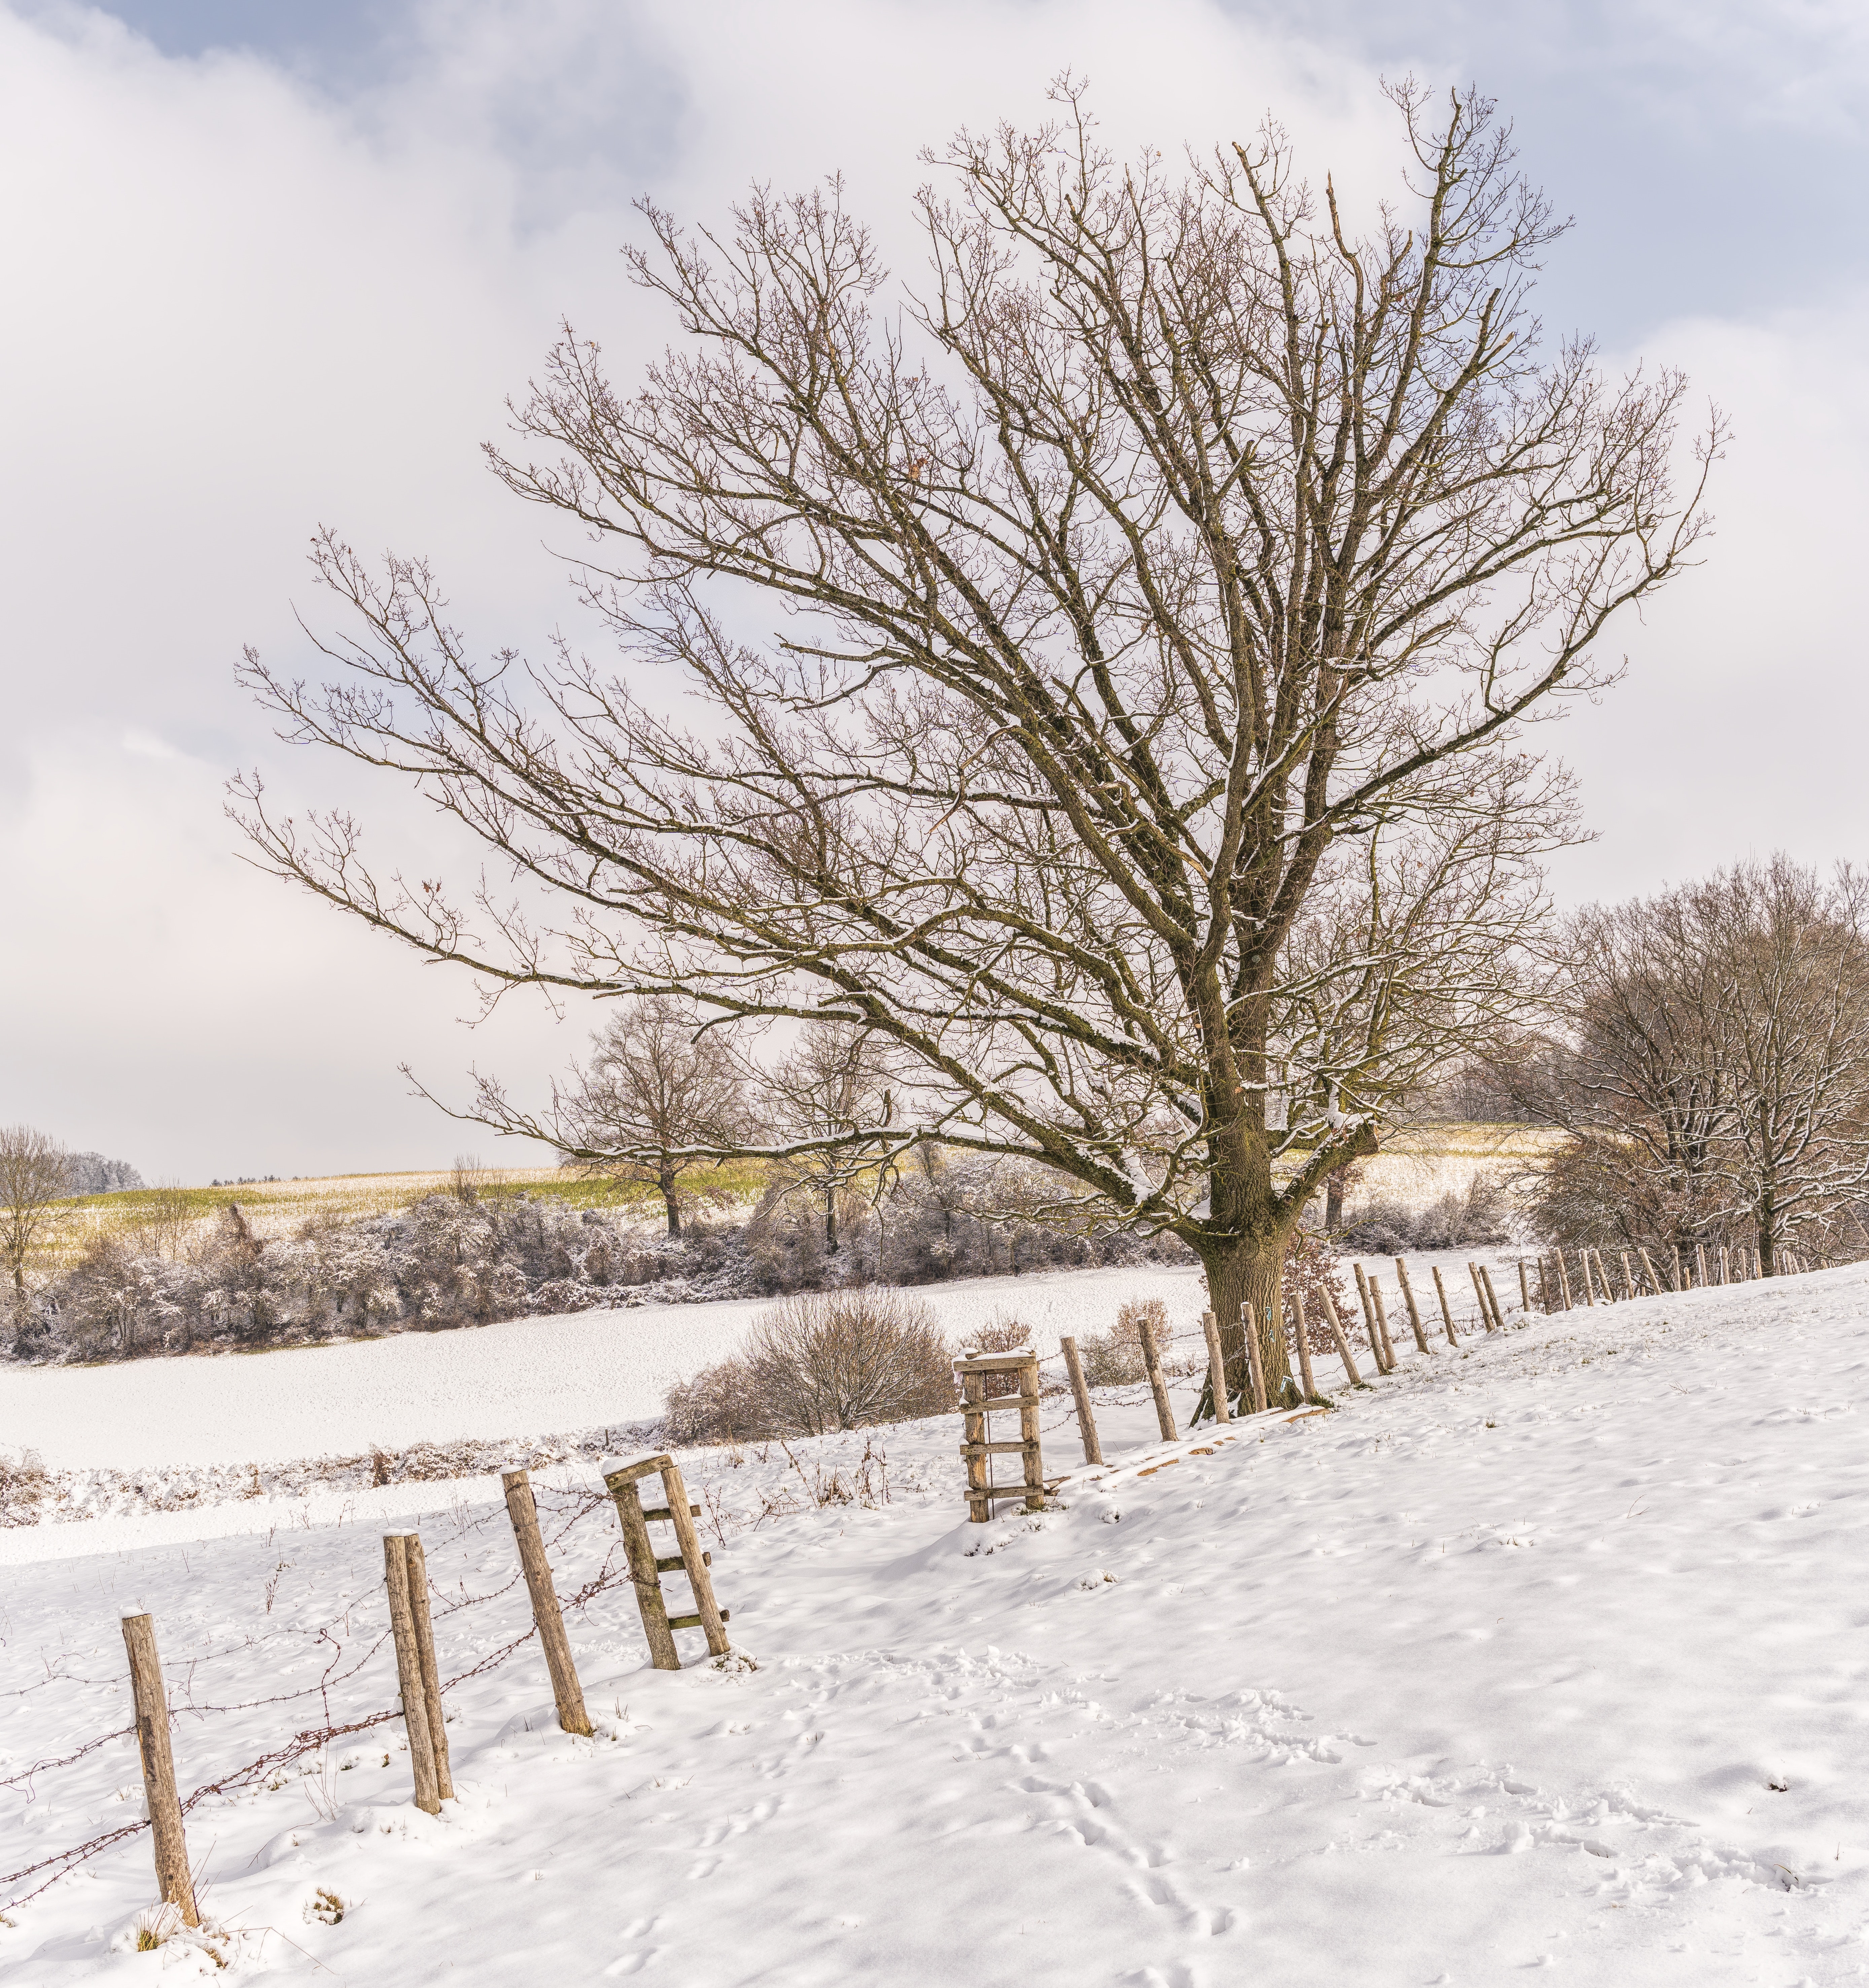
snow, winter, tree, natural landscape, freezing, sky, branch, woody plant, frost, plant, cloud, rural area, landscape, table, blizzard, photography, bench, winter storm, twig, ice, furniture